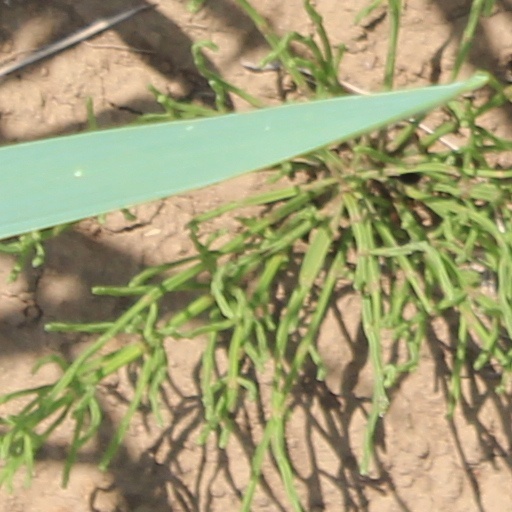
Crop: wheat